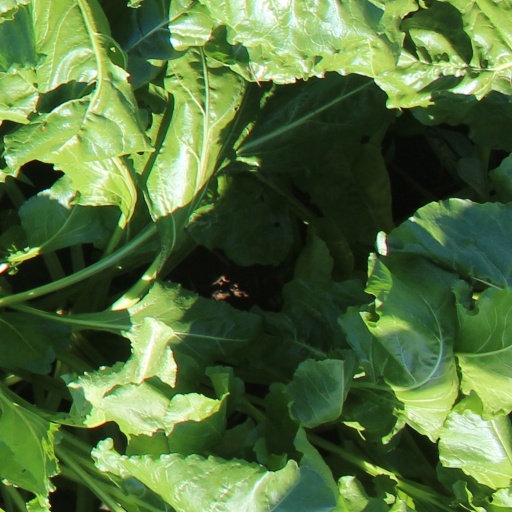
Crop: sugar beet